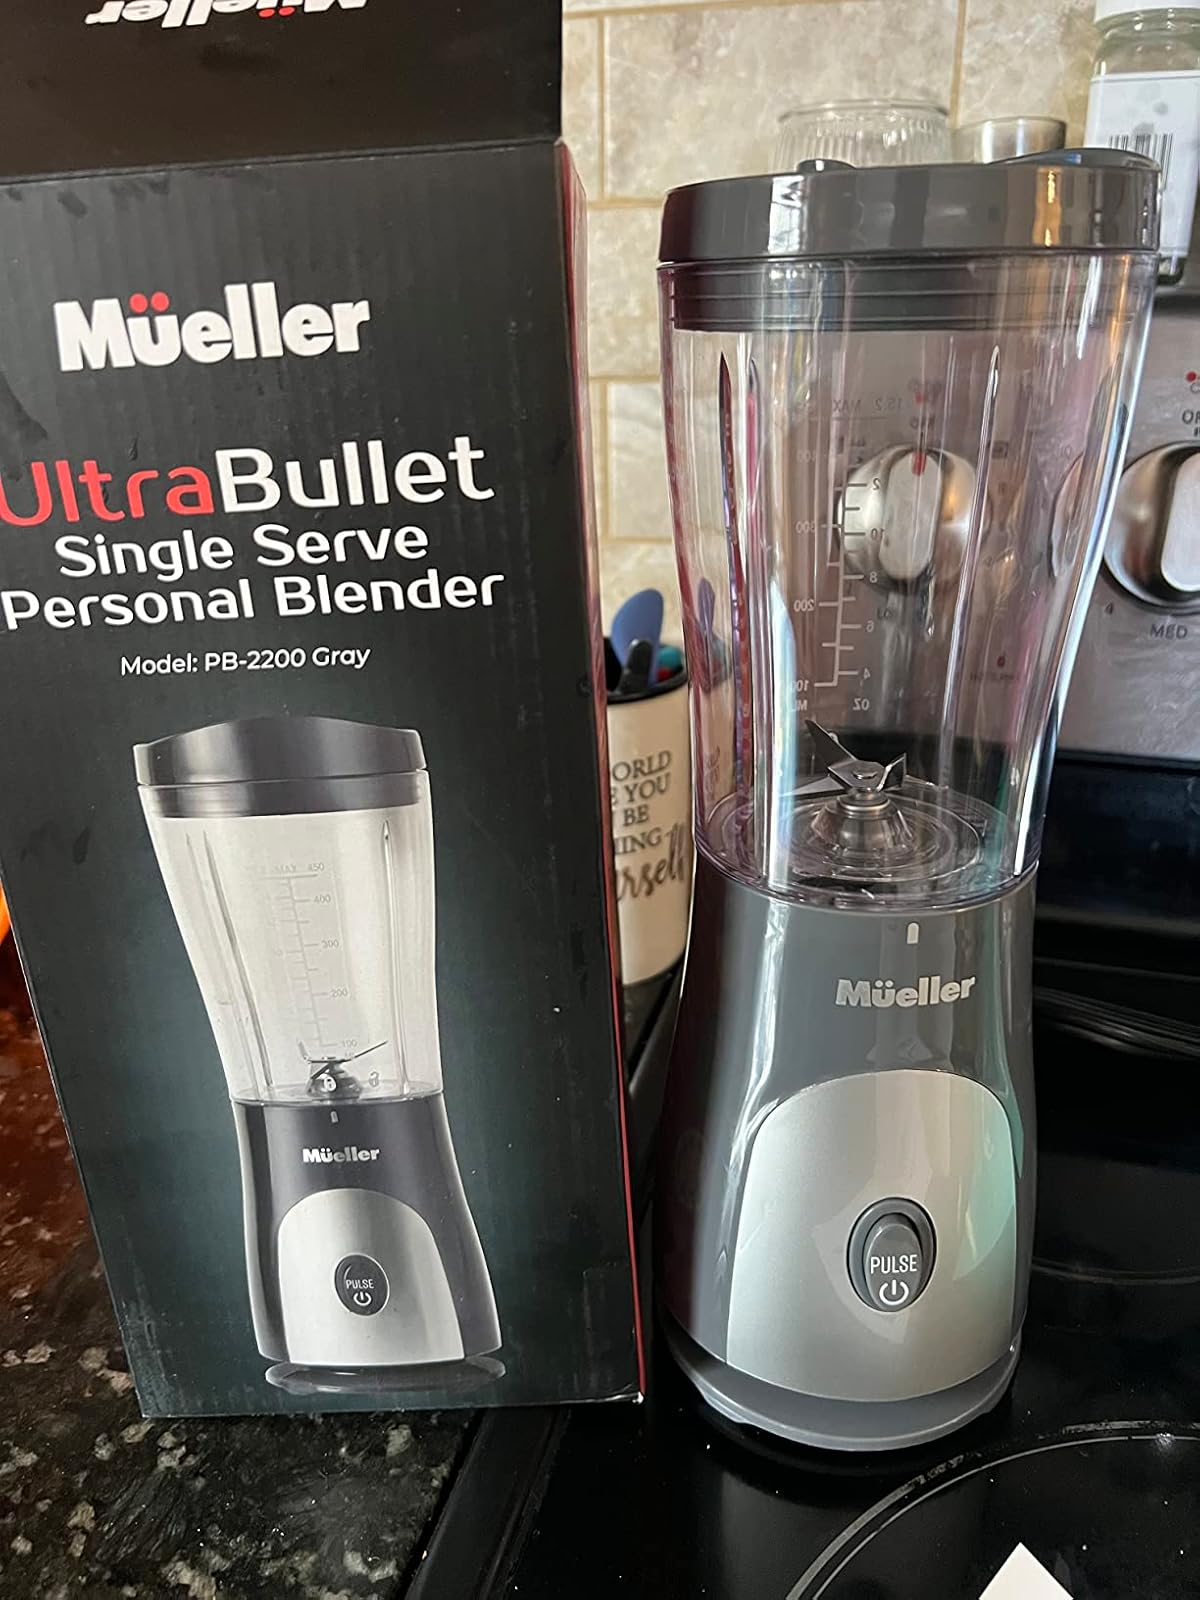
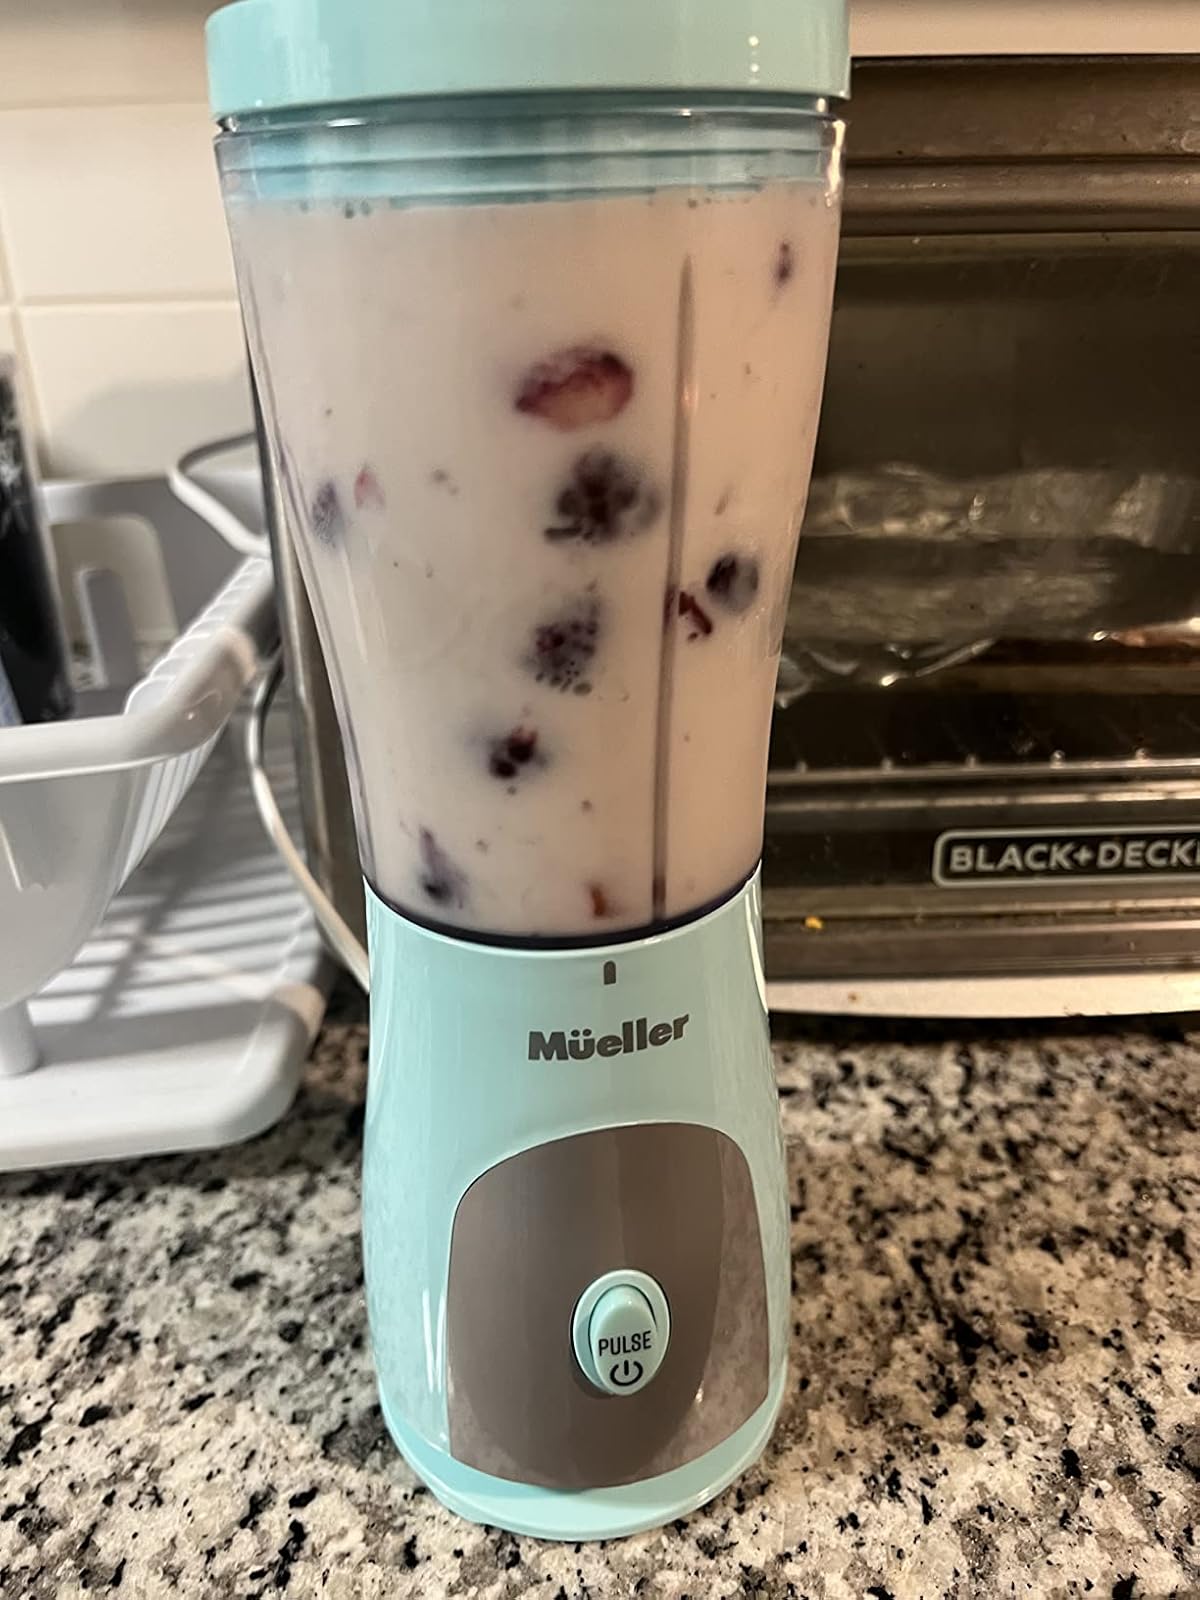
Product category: items_blender
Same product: no